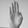
ASL letter: B